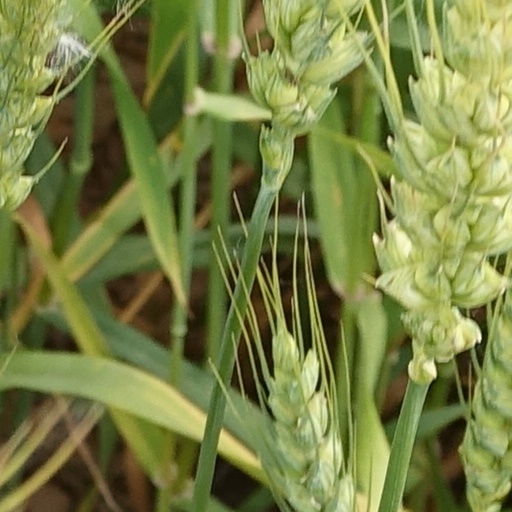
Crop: wheat